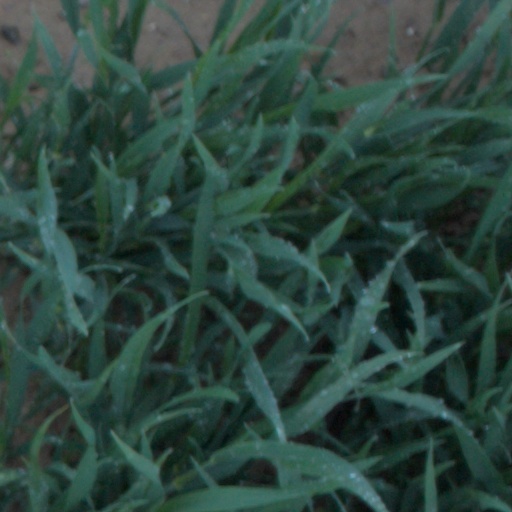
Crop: wheat